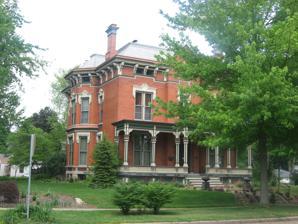
Building: Noftzger-Adams House
Country: United States of America
Year built: 1880
Historic house in Indiana, United States United States historic place Noftzger-Adams House U.S. National Register of Historic Places Noftzger-Adams House, May 2012 Show map of Indiana Show map of the United States Location 102 E. 3rd St., North Manchester, Indiana Coordinates 41°0′5″N 85°46′11″W / 41.00139°N 85.76972°W / 41.00139; -85.76972 Area 0.6 acres (0.24 ha) Built 1880 ( 1880 ) Architectural style Second Empire, Gothic NRHP reference No. 79000024 Added to NRHP November 14, 1979 Noftzger-Adams House is a historic home located at North Manchester , Wabash County, Indiana .  It was built in 1880, and is a two-story, brick dwelling with Second Empire and Gothic Revival style design elements. It sits on a stone block foundation and has a mansard roof with decorative brackets. It features a full-width front porch (reconstructed in 1978) and two-story bay. It was listed on the National Register of Historic Places in 1979. References